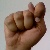
The image shows a hand gesture representing the letter 'T' in Indian Sign Language.